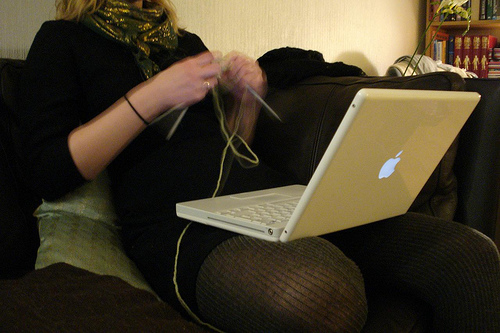
user: Given an image and a question. Answer the question in a short answer. Question: What warm clothing can she make? Short Answer:
assistant: sweater